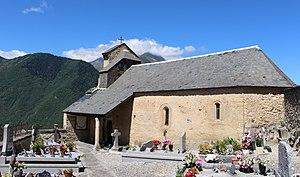
Église Saint-Martin de Grailhen (Hautes-Pyrénées)
La liste des églises des Hautes-Pyrénées recense de manière exhaustive les églises situées dans le département français des Hautes-Pyrénées.
Cet article recense les monuments historiques des Hautes-Pyrénées, en France.
Grailhen est une commune française située dans le département des Hautes-Pyrénées, en région Occitanie.